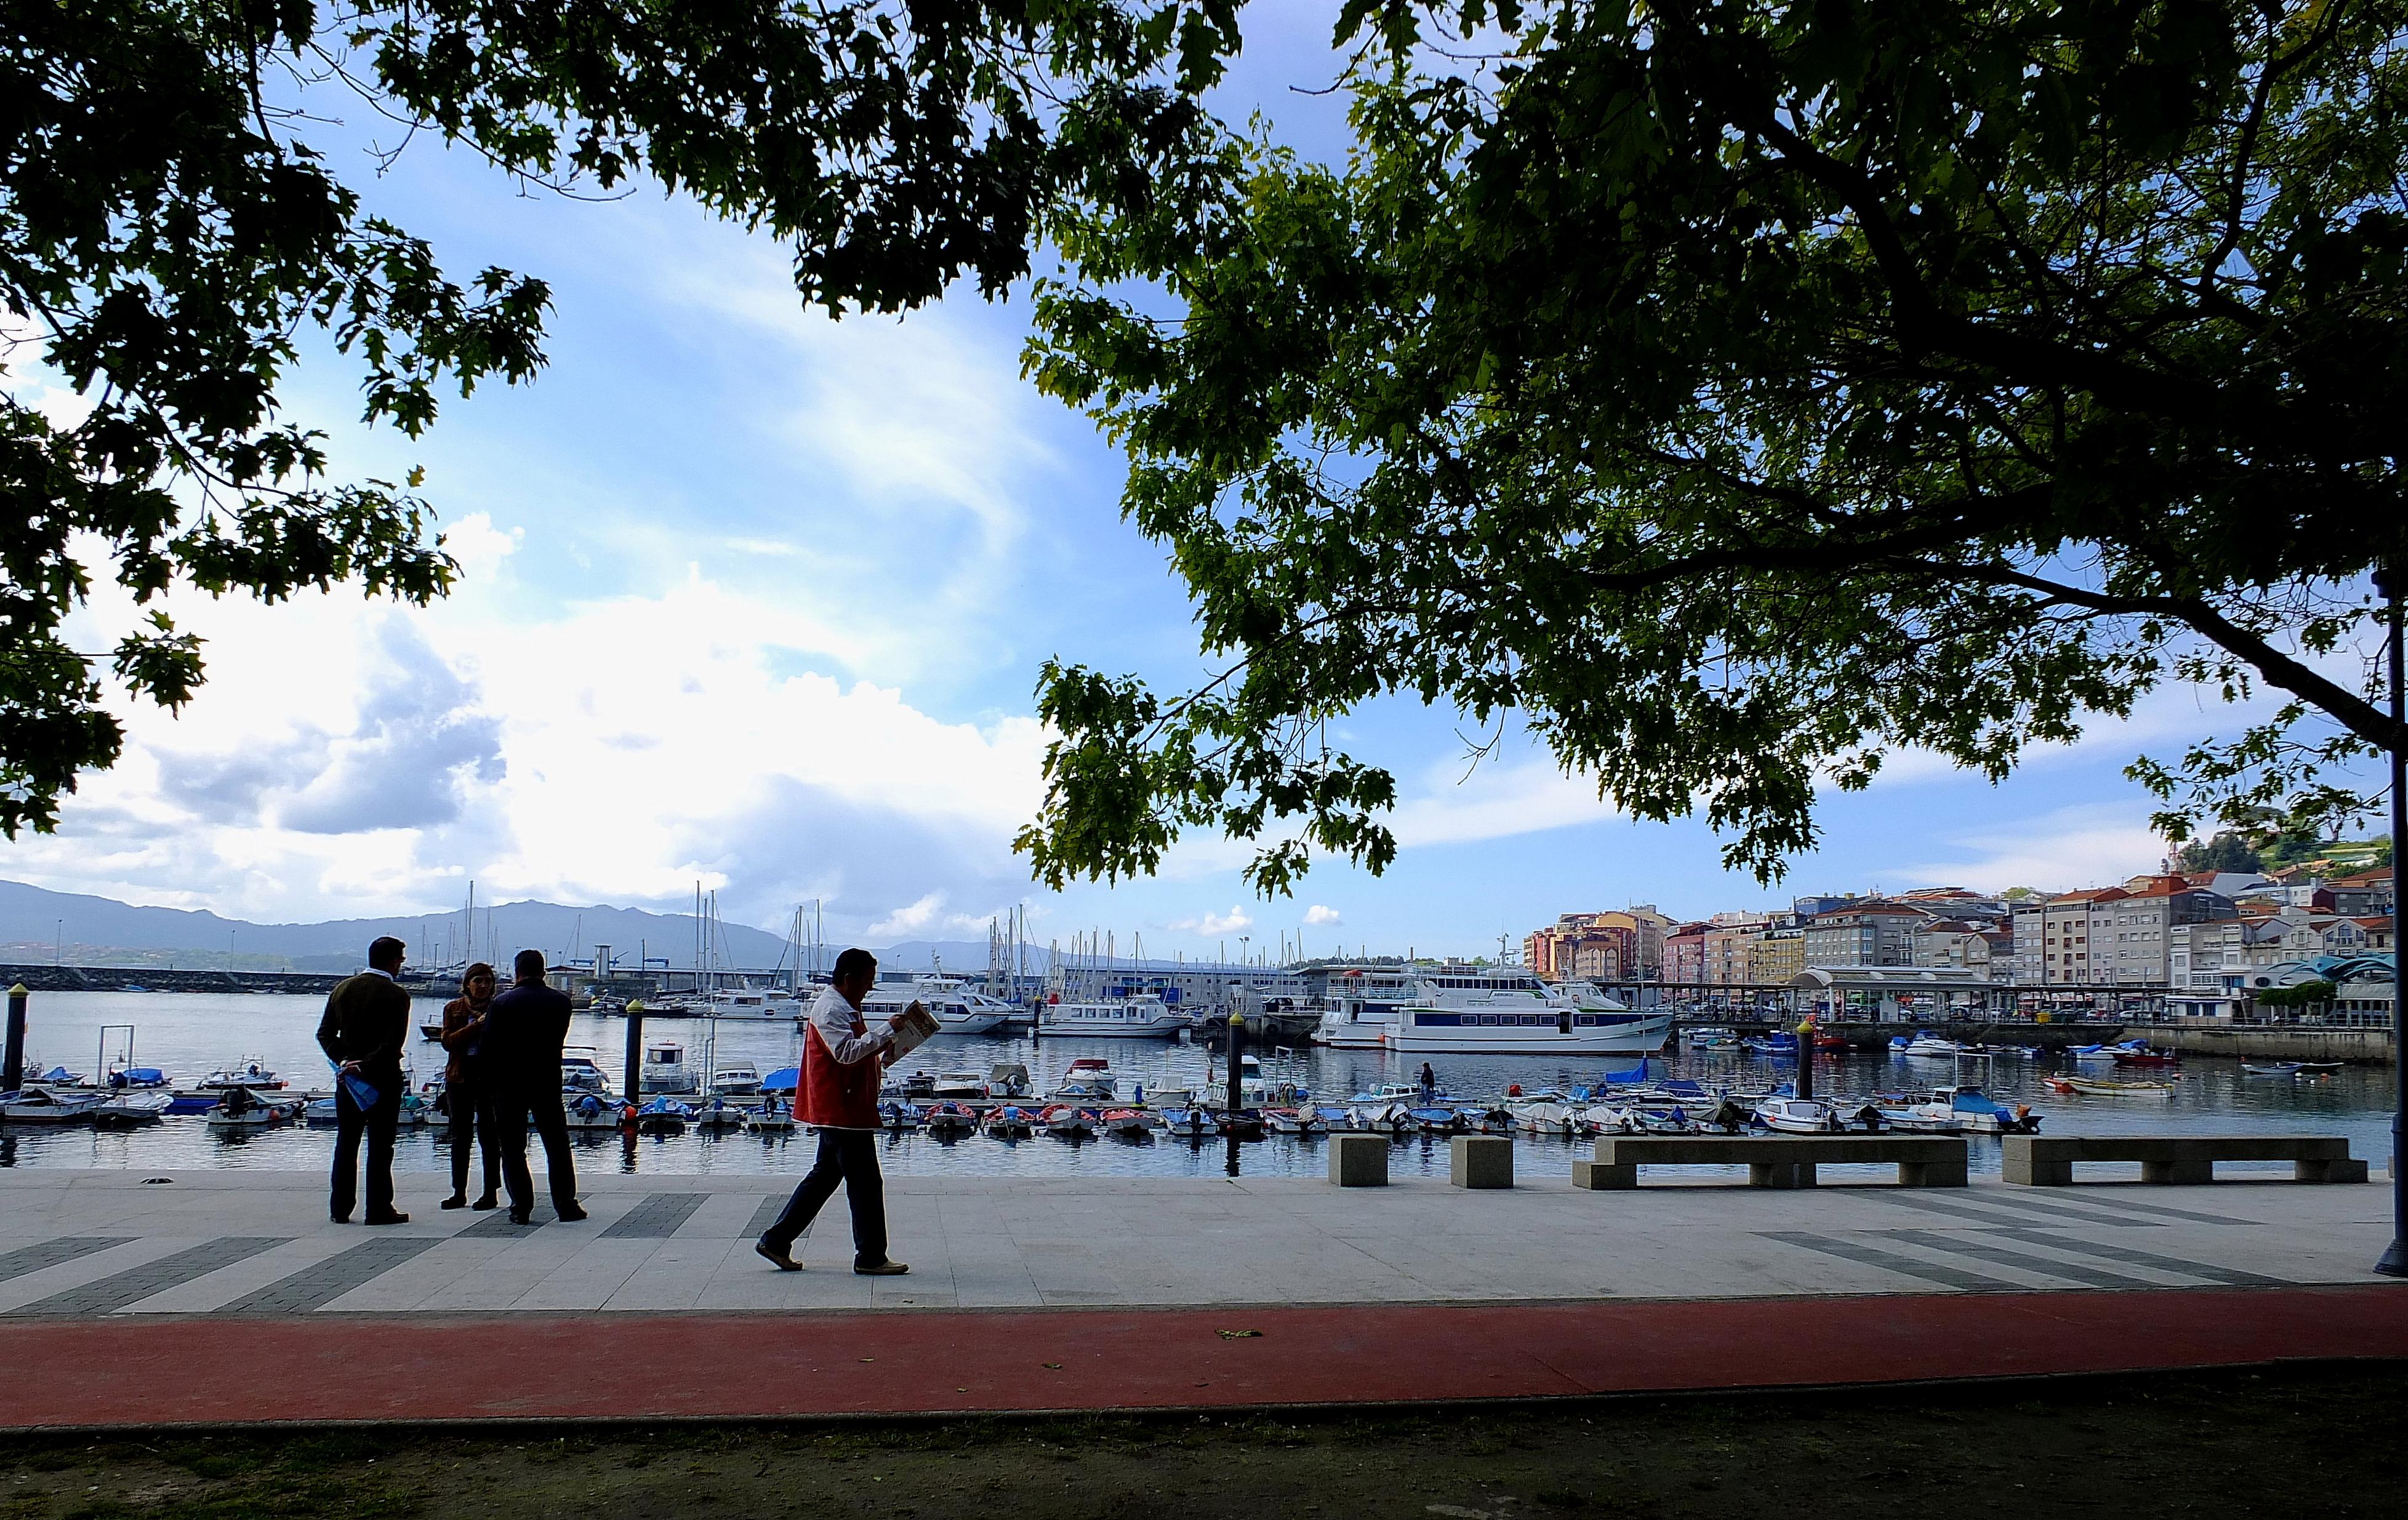
beach, landscape, boardwalk, walkway, vacation, tourism, spain, pontevedra, paisajes, ggl1, gaby1, cangasdomorrazo, cangas, fujifilmxs1, po551cangasdomorrazogaliciaespa a